Johann Casimir Benicken

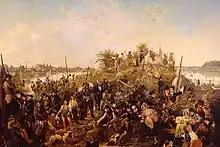
An 1836 oil painting by Friedrich Bernhard Westphal (1803-1844) titled "Der Möwenpreis" [the seagull prize] in the Schleswig museum shows a seagull bounty hunt on Seagull Island in Schlei. Towards the right, in front of a post with white cloth tied to it are the musician Friedrich Adolph Mackrott holding a black-headed gull held raised in his left hand and to his right stands the city secretary, Benicken, wearing a bowler hat

Johann Casimir Benicken (1 August 1782 – 1 December 1838) was a jurist and judge from the Duchy of Schleswig who also took an interest in the birds and natural history of the region. He was also a city secretary (or town clerk) for the city of Schleswig, Duchy of Schleswig.